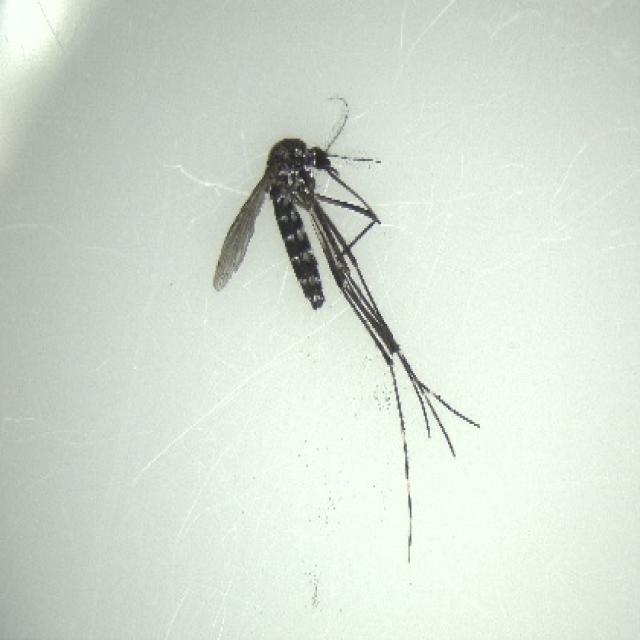
Species: aedes_albopictus